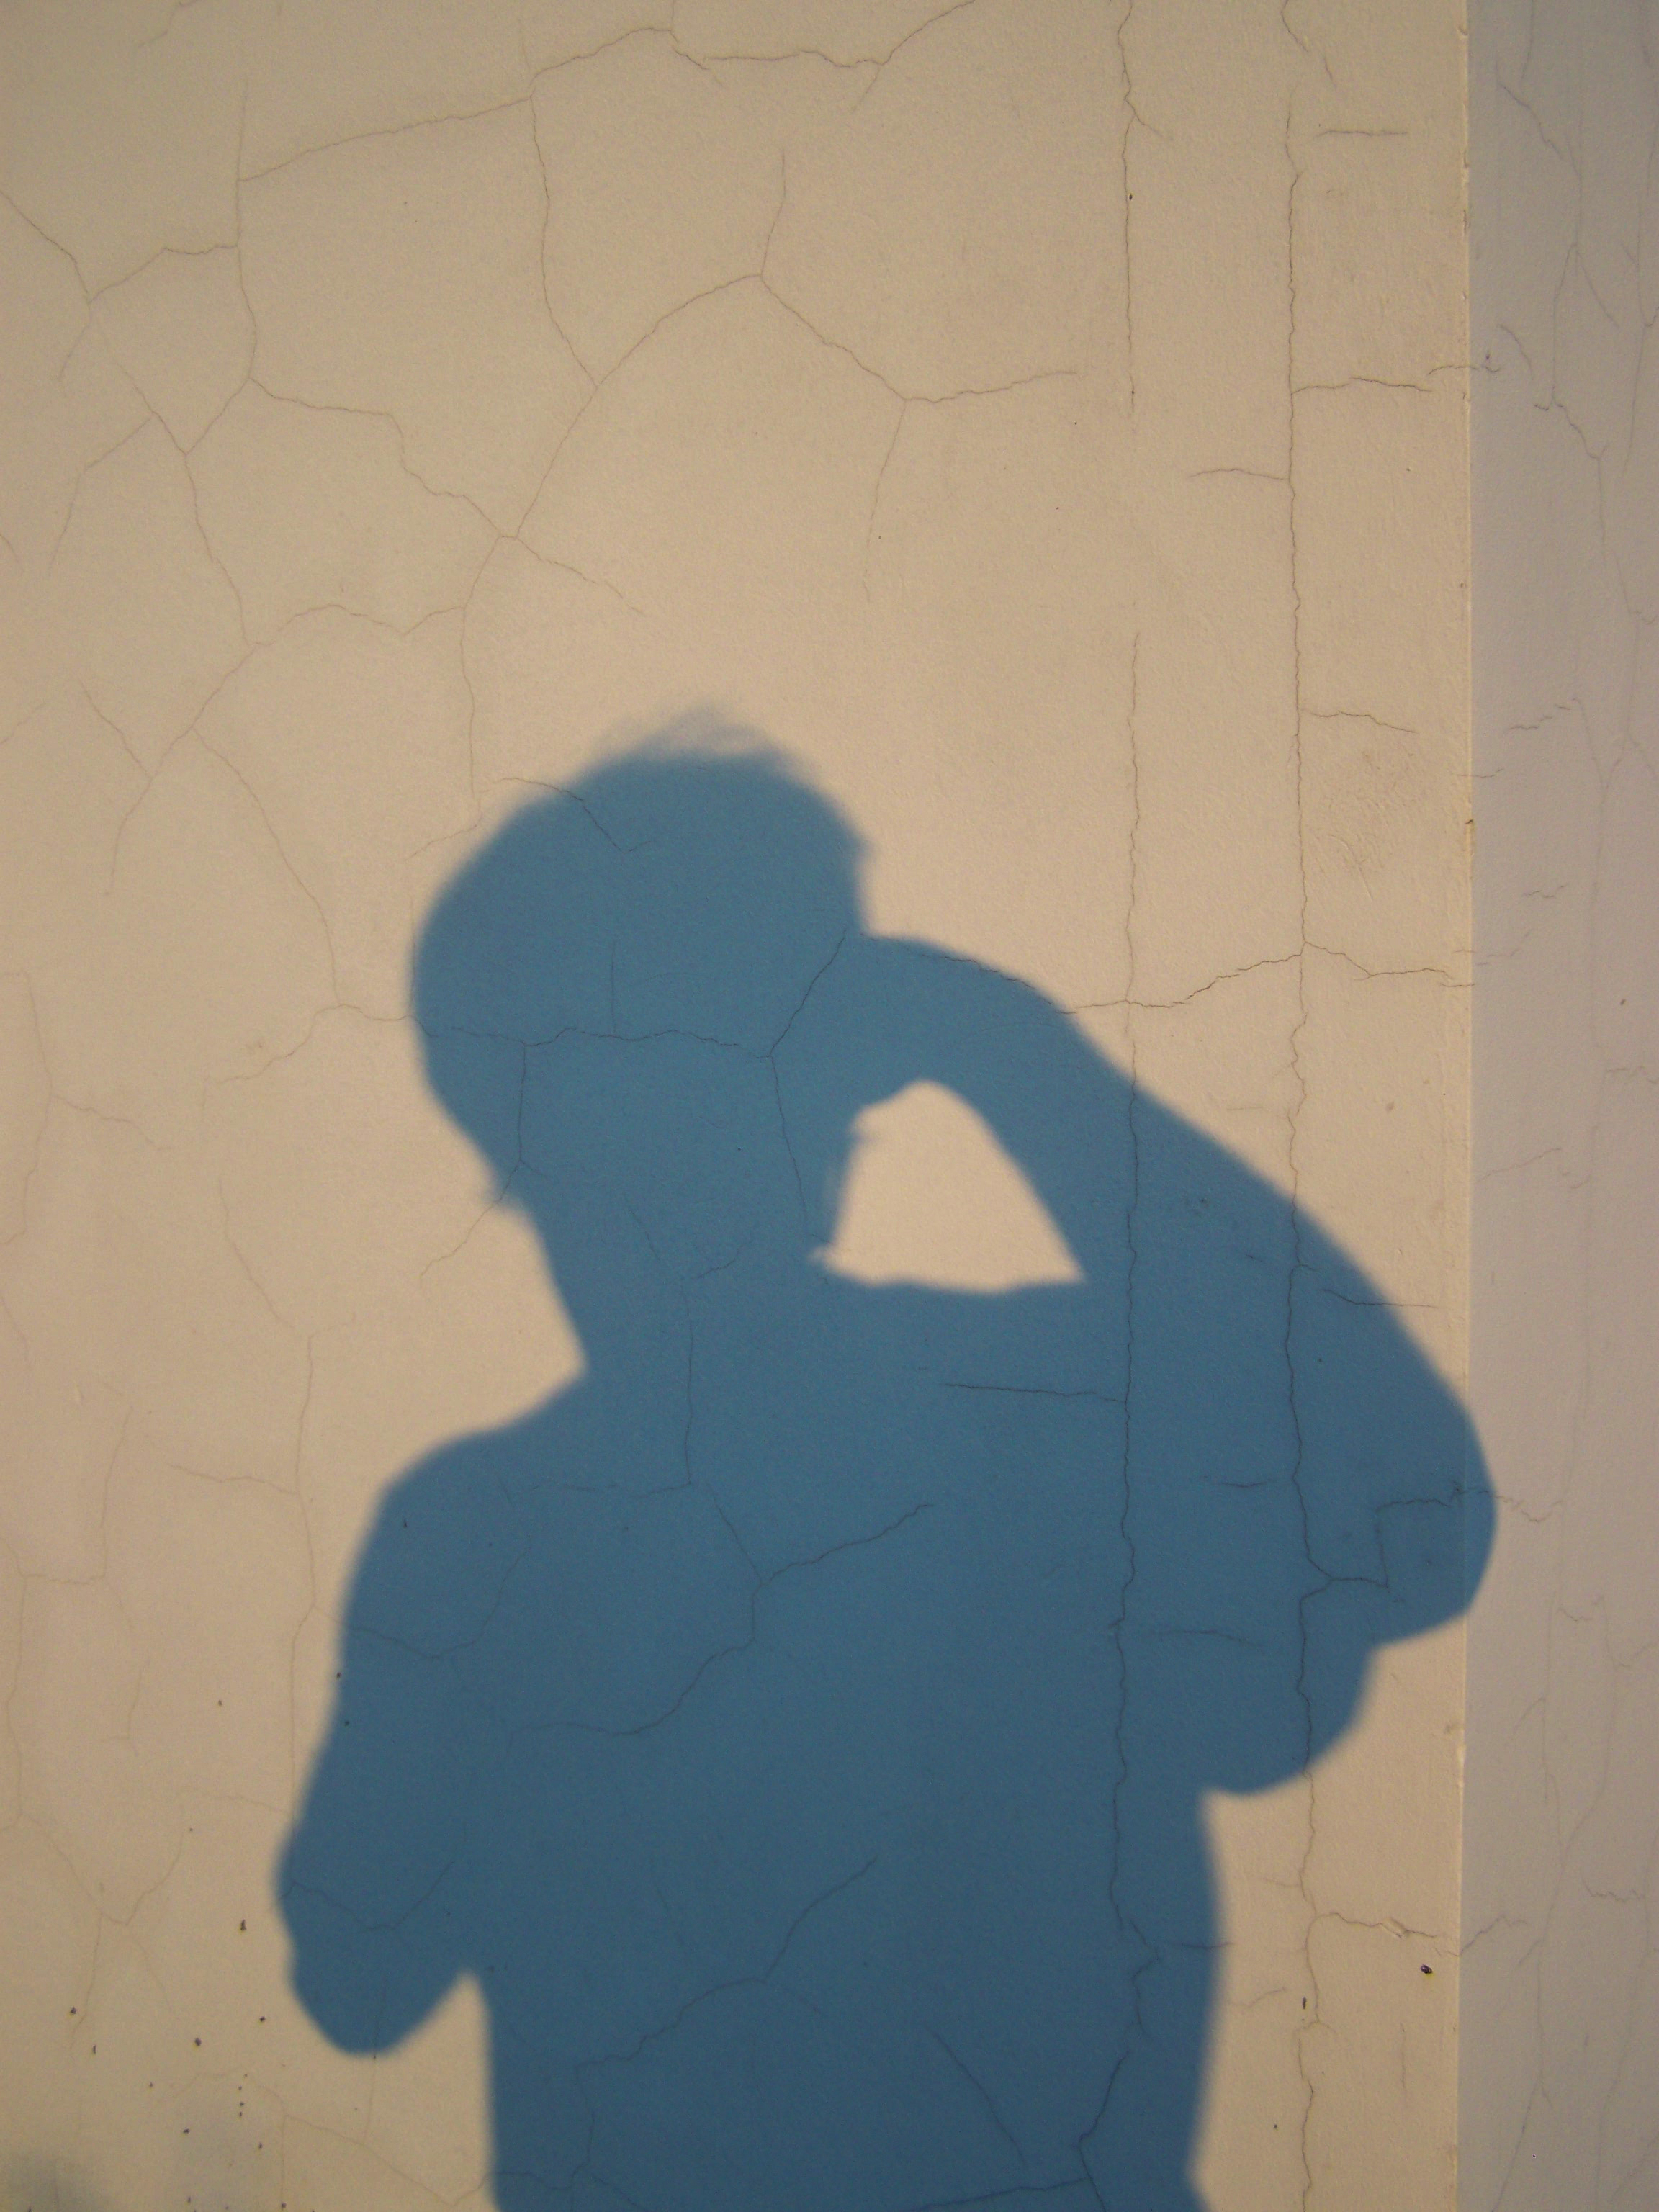
story, artistic, old, historical, creative, photo, magic, mystic, sleep, shadow, blue, wall, standing, Tints and shades, art